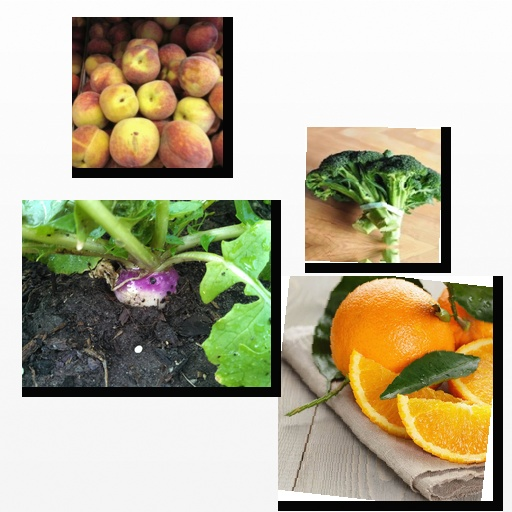
Food items: peach, turnip, broccoli, orange